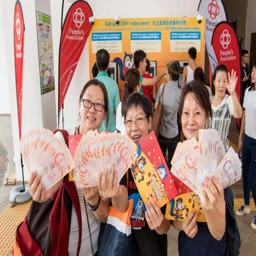
people lining up to use accommodation feature .